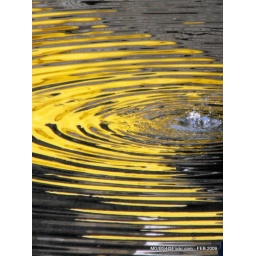
Water dripping from a boat causeing ripples....distorting the yellow canoe reflection in the water at Pooles Wharf